Welayta people

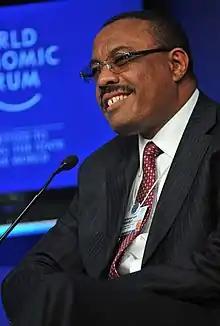
Hailemariam in Closing Plenary: Africa's Next Chapter - World Economic Forum on Africa 2011

Welayta music plays a prominent role in national entertainment in Ethiopia. The unique and fast-paced Welayta tunes have influenced several styles and rhythm as it continues to shape the identity of Ethiopian musical diversity. Various famous Ethiopian artists from other ethnic groups have incorporated Welayta musical style into their songs, including vocalists Tibebu Workeye, Teddy afro and Tsehaye Yohannes. Just as influential are Welayta traditional dance forms that are often adopted by musicians and widely visible in Ethiopian music videos.